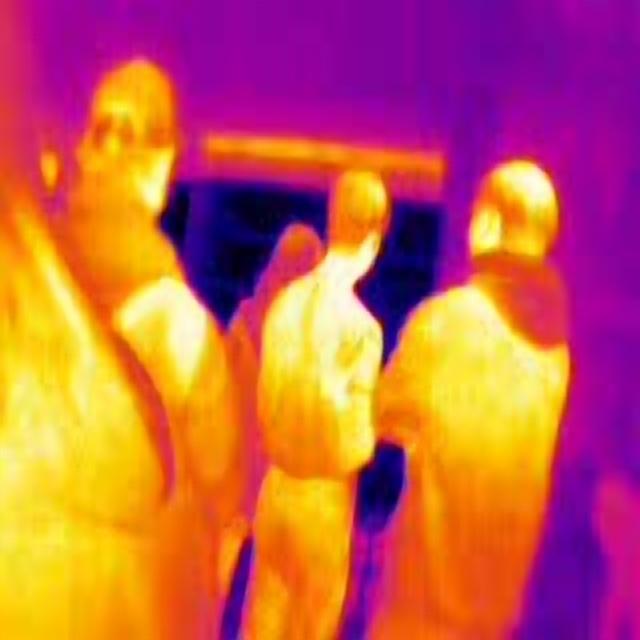
Detected objects:
label: person
label: person
label: person
label: person
label: person